SOMA Museum of Art

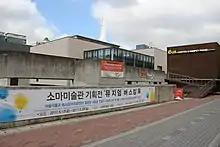
SOMA Museum of Art

The SOMA Museum of Art, formerly Seoul Olympic Art Museum, is a museum in Seoul, South Korea.